Union City High School (New Jersey)

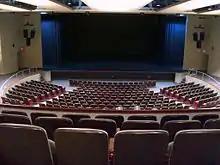
The school's 910-seat auditorium, which also serves as the Union City Performing Arts Center

The school's 910-seat auditorium also serves as the Union City Performing Arts Center. The Center opened on October 16, 2009 with a celebration that featured an art gallery of over 160 paintings, as well as performances by a number of musicians, poets and dancers. Included in the performances were a guitar solo by Francisco "Pancho" Navarro, who appeared in 2002 Salma Hayek film "Frida", a dance performance by Tap Ole Dance Company that was choreographed by Megan Fernandez, who had appeared on the reality television program "America's Got Talent", and a poetry reading by Graciela Barreto, who had been named poet laureate of Union City in September. Drama classes are aided with a separate black box theater for small productions, which doubles as a community conference center. Public events used by the auditorium including the 2010 swearing-in ceremony for Union City Mayor Brian P. Stack, and the Union City International Film Festival, the first one of which was held in December 2010. The school's athletic field and auditorium are made available to local residents in order to utilize the school as a community center for the city.